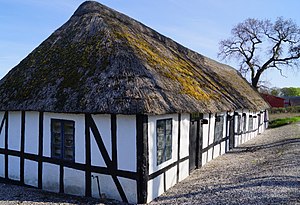
Katholm
Katholms Møllehus, nordøst for slottet
Katholm slot, Møllehus
Katholm er en gammel sædegård, som er oprettet i 1545 af Christen Fasti. Katholm ligger i Ålsø Sogn i Norddjurs Kommune, Djursland, Østjylland. Hovedbygningen er opført i 1588-1591 og tilbygget i 1622.